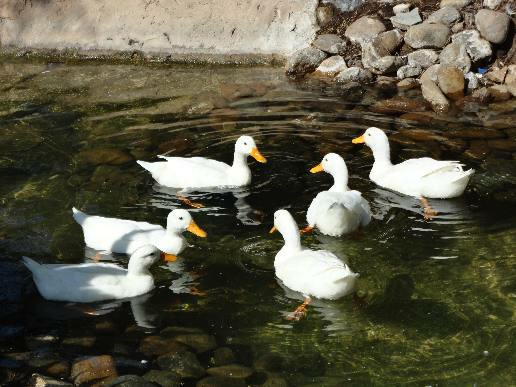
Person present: No